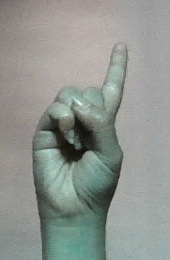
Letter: bb